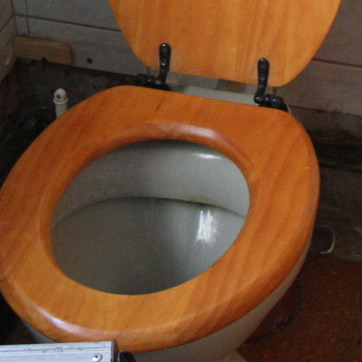
Material: ceramic